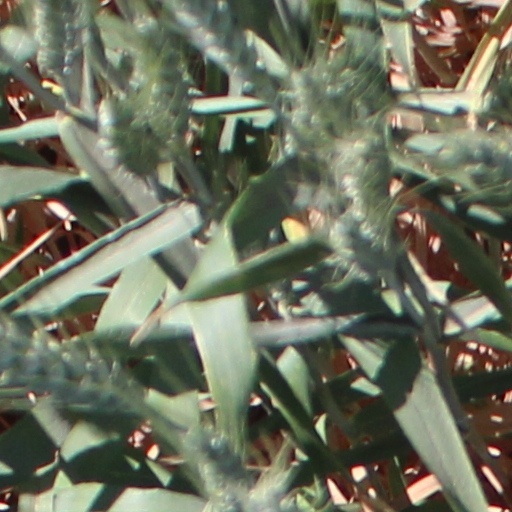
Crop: wheat